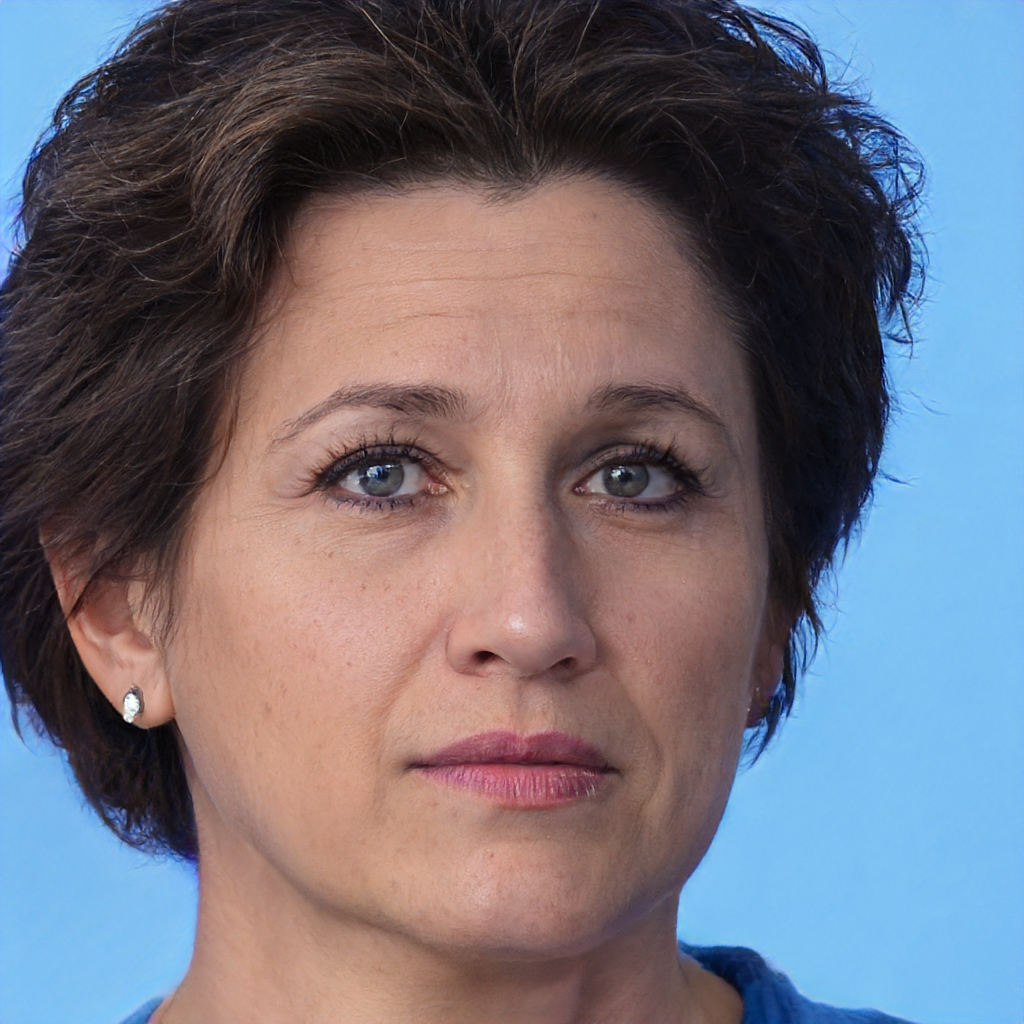
Gender: Female